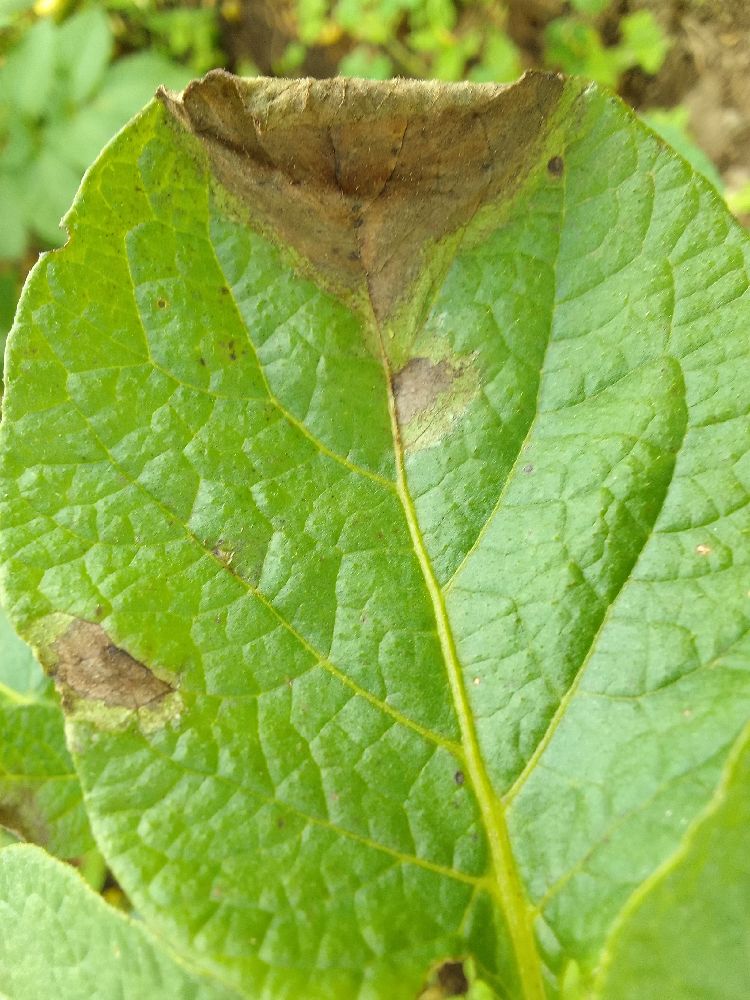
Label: Late blight